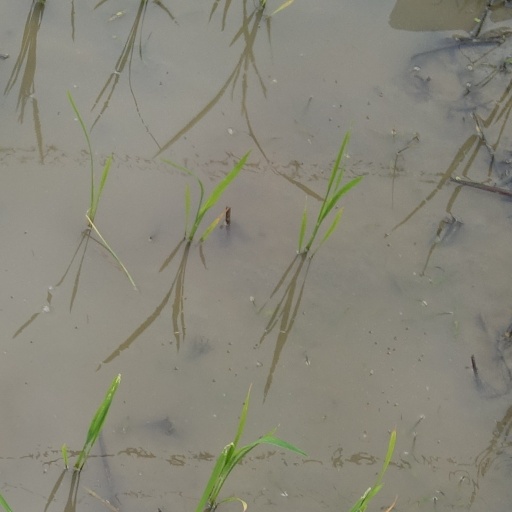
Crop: rice